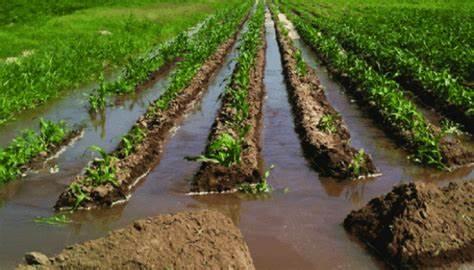
Mimea inayoendelea kukua na kustawi vizuri yenye rangi ya kijani kibichi iliyooteshwa kwa njia za kisasa za kilimo cha umwagiliaji, njia ambayo inatarajiwa kumuwezesha mkulima kuendesha shughuli zake bila kutegemea mvua.